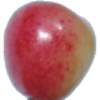
Label: cherry_rainier